Robert Mylne (architect)

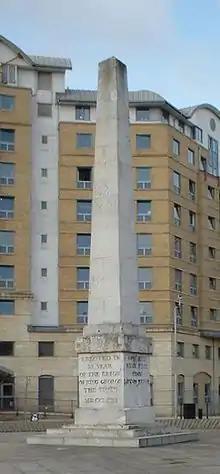
Mylne's obelisk at St George's Circus, 1771

The bridge was opened to all traffic in November 1769. As surveyor, Mylne was also responsible for laying out the approach roads; Bridge Street (now New Bridge Street) from the north, and Surrey Street (now Blackfriars Road) from the south. The squares of Chatham Square and Albion Place were laid out at the north and south ends of the bridge, respectively, and Mylne also designed the obelisk, which still stands, at St George's Circus, in 1771. Although Mylne was briefly the target of satirical anti-Scots cartoons and pamphlets at the time of winning the competition, the completed bridge was universally well-received, and tolls repaid the £152,840 cost of building within a few years. Mylne received his final payment for the works, of £4,209, in 1776, and held the post of surveyor until his death, but the bridge had to be replaced in 1869, after the rebuilding of London Bridge in 1831 affected the flow of the river.